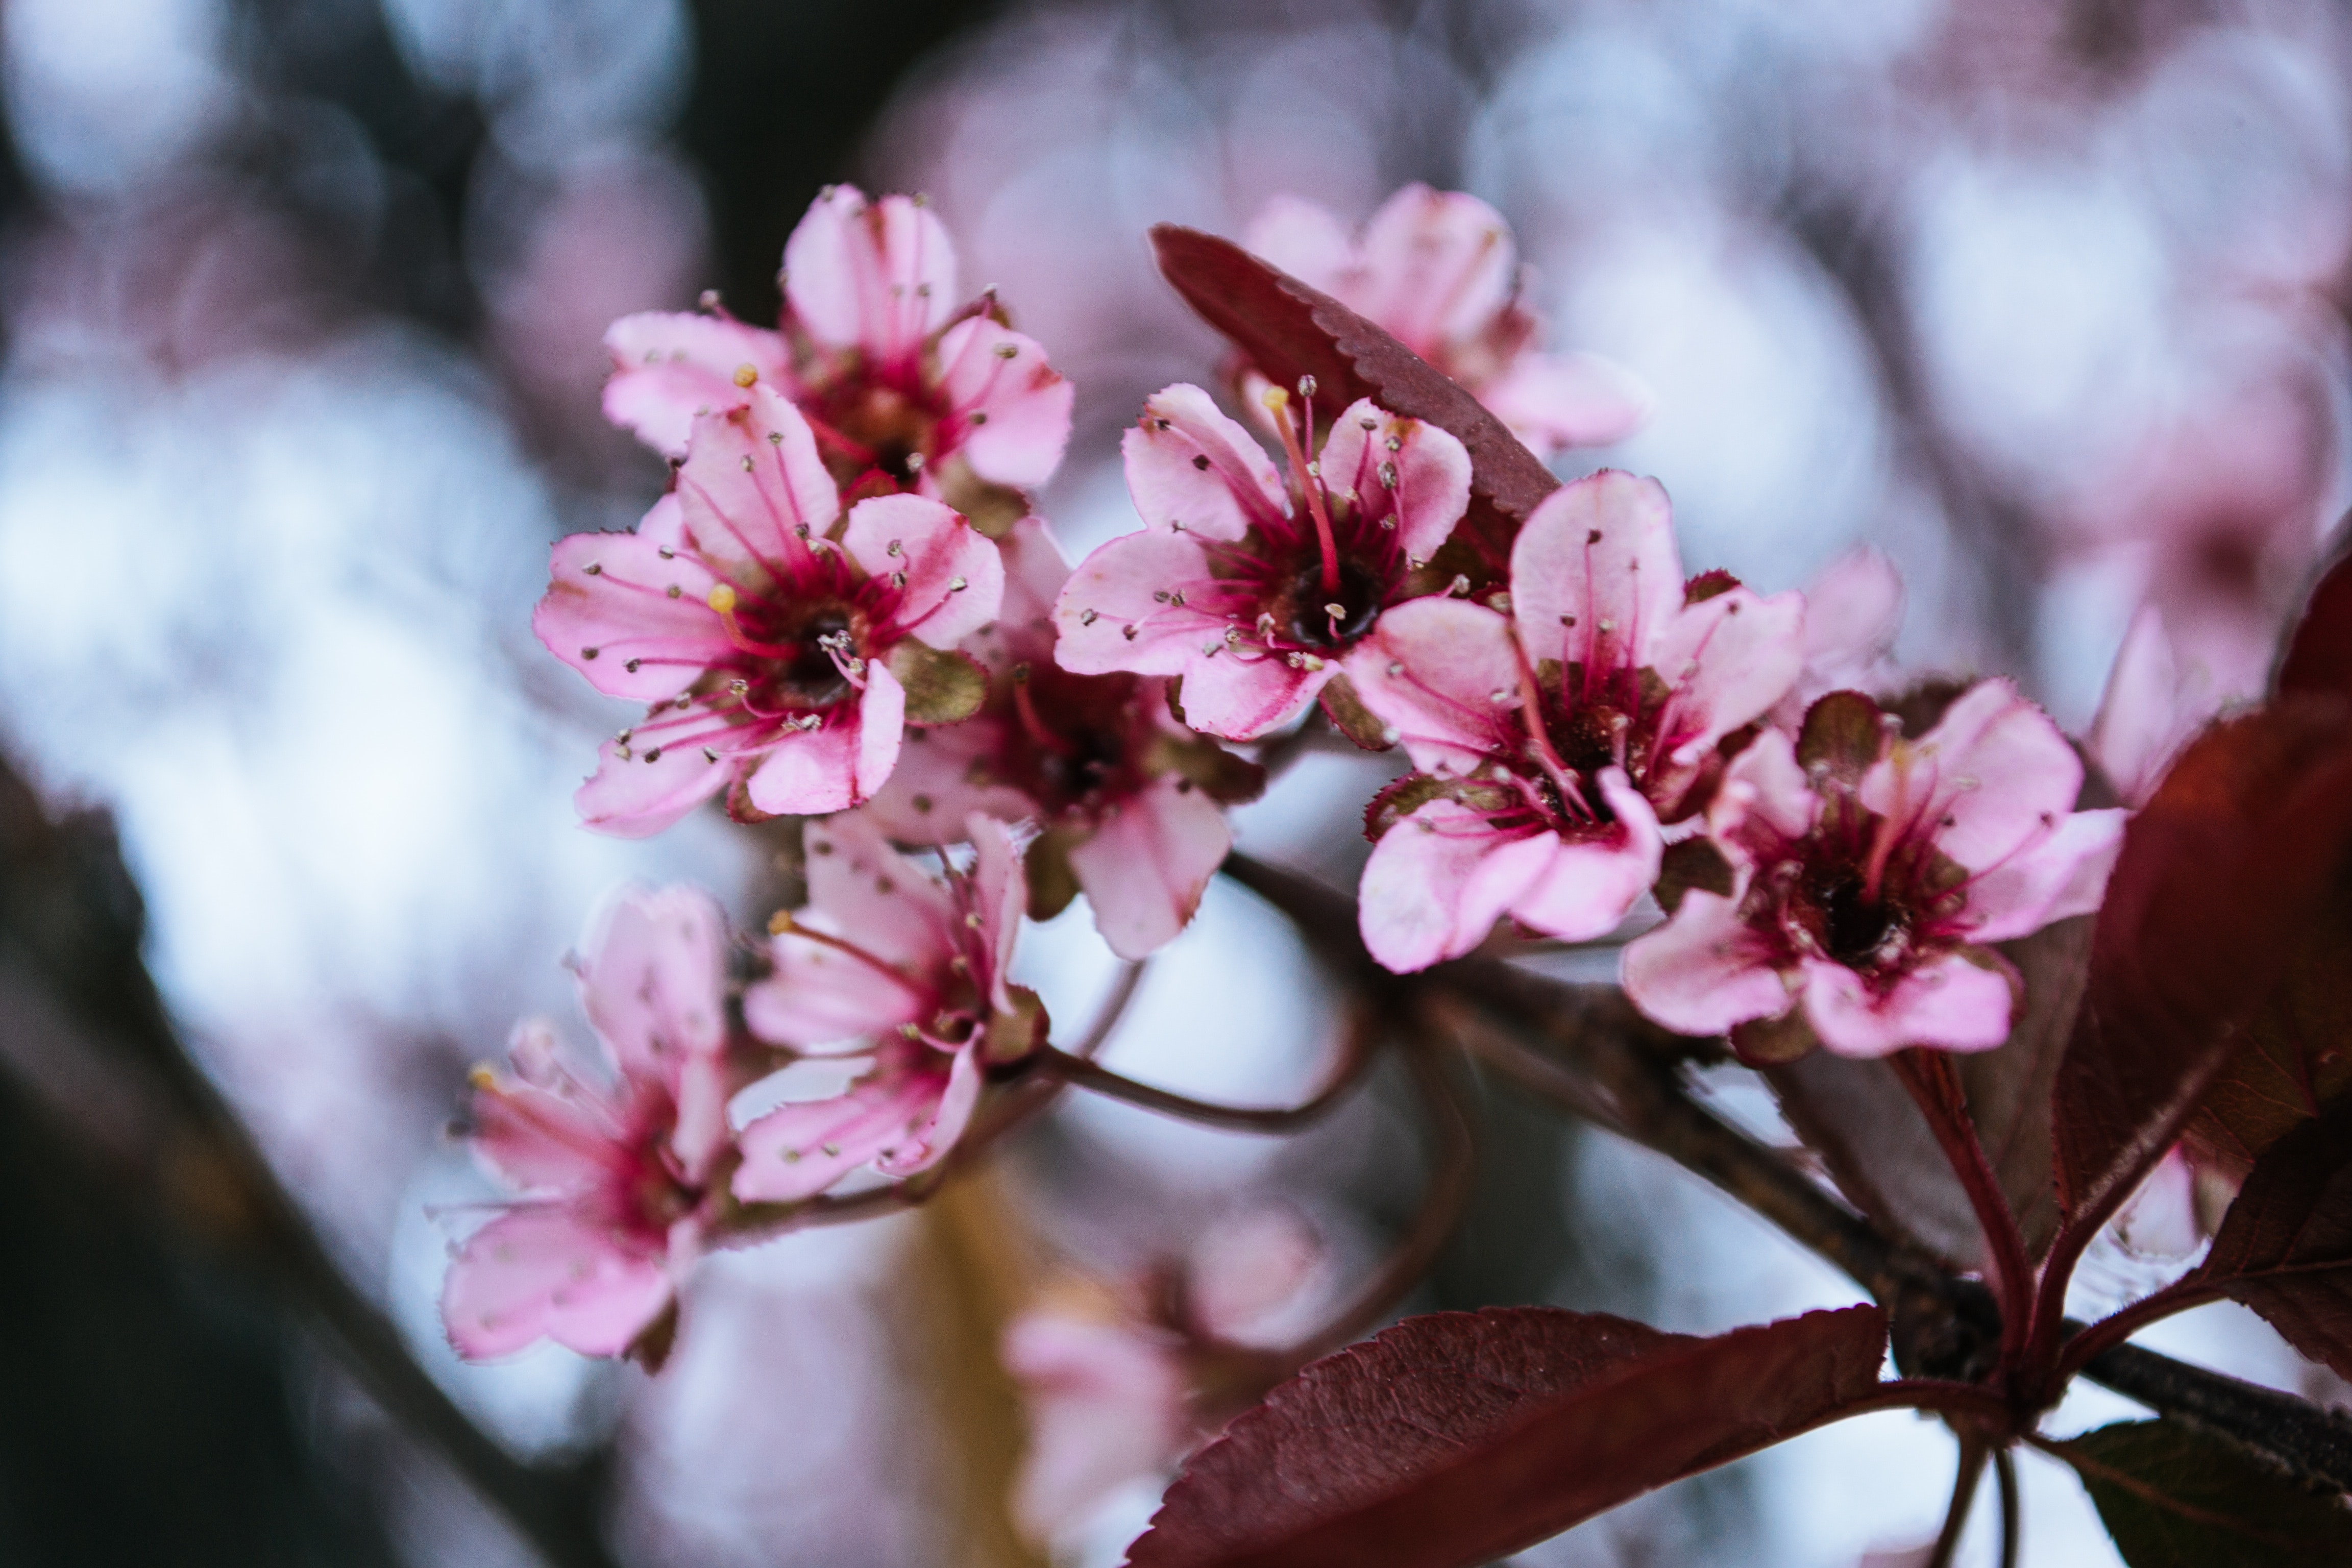
flower, blossom, spring, petal, pink, plant, cherry blossom, branch, twig, flowering plant, tree, photography, prunus, butomus, Colorfulness, fire cherry, macro photography